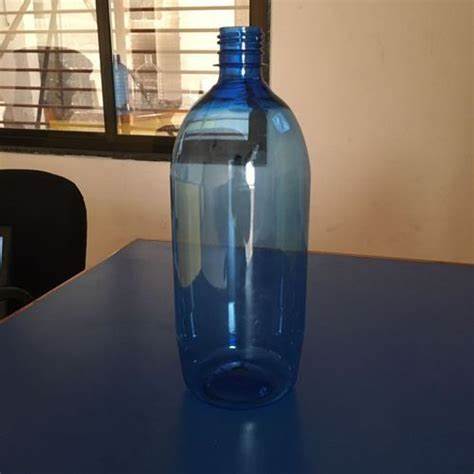
Waste category: plastic